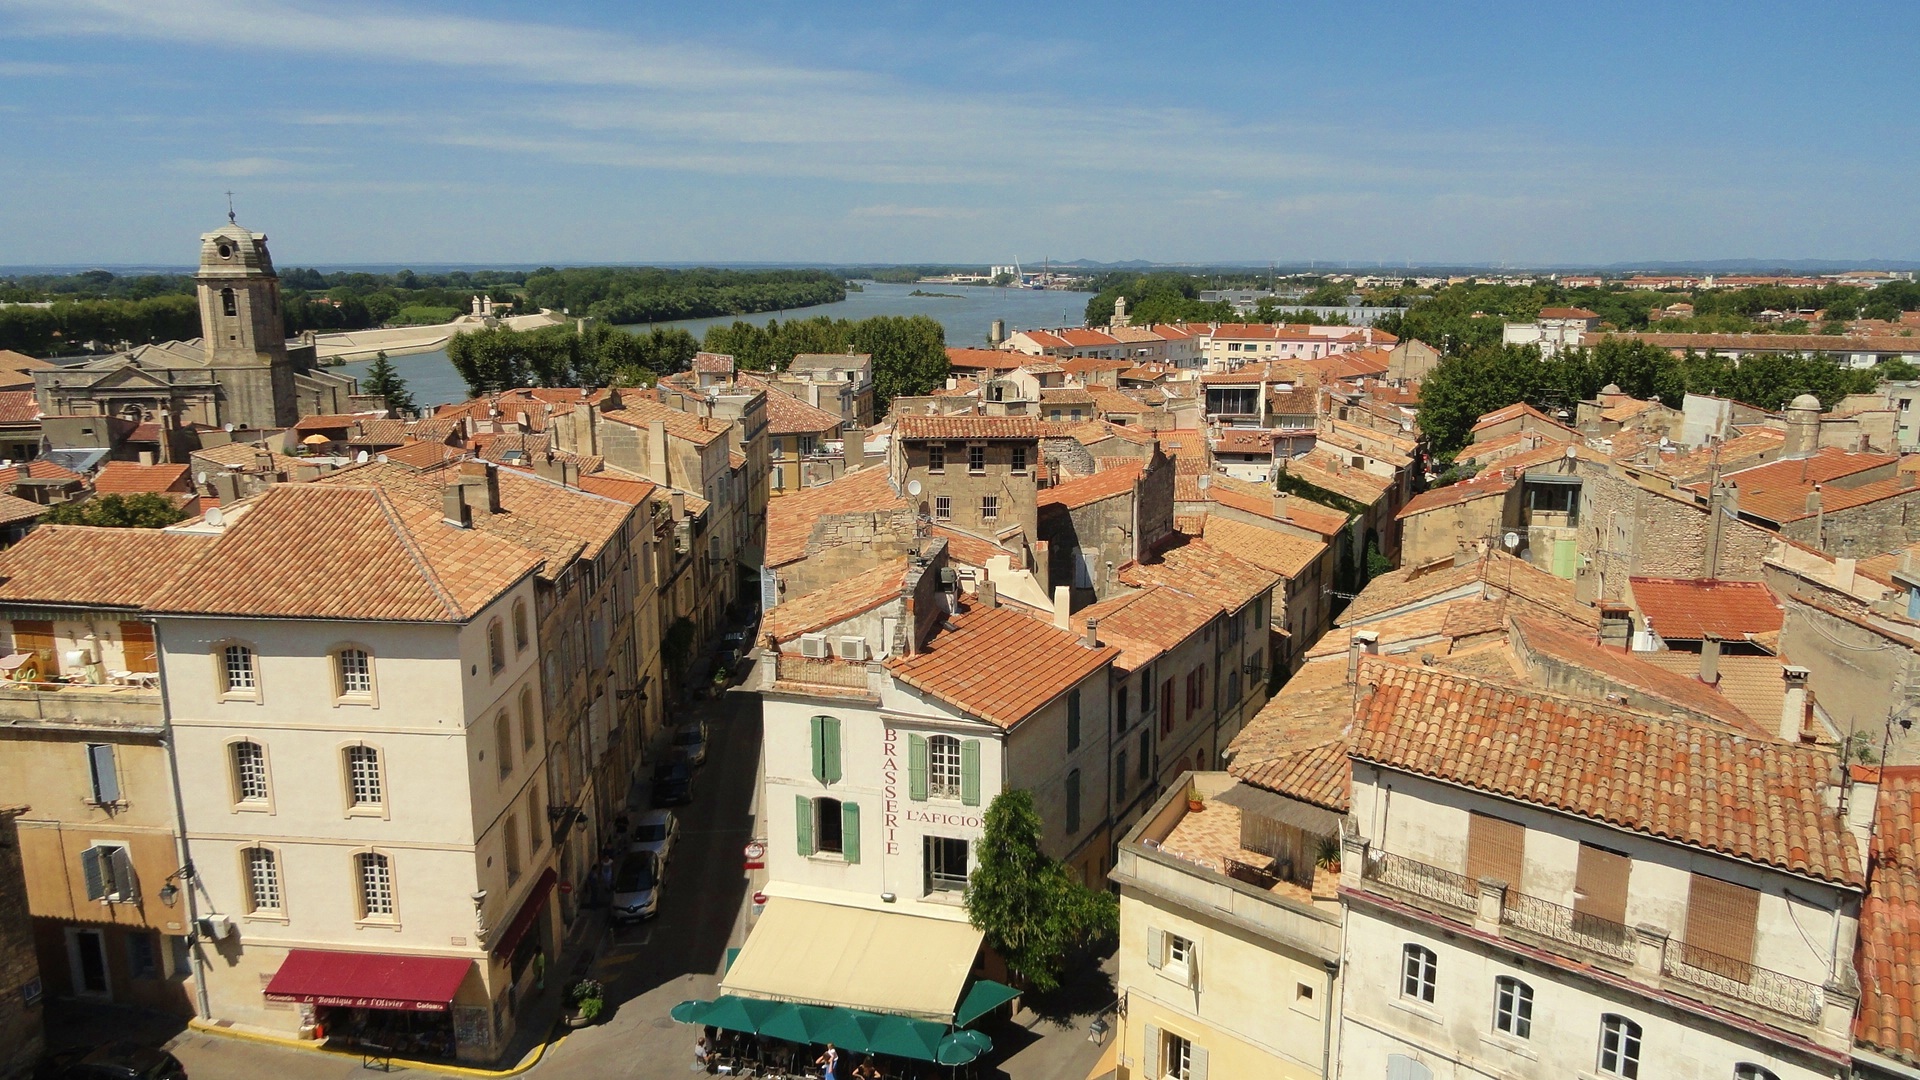
town, city, cityscape, village, france, buildings, provence, arles, superstructure, the roofs, panorama of the city, neighbourhood, ancient history, residential area, human settlement